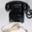
Label: telephone